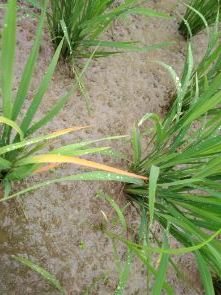
Disease: Tungro